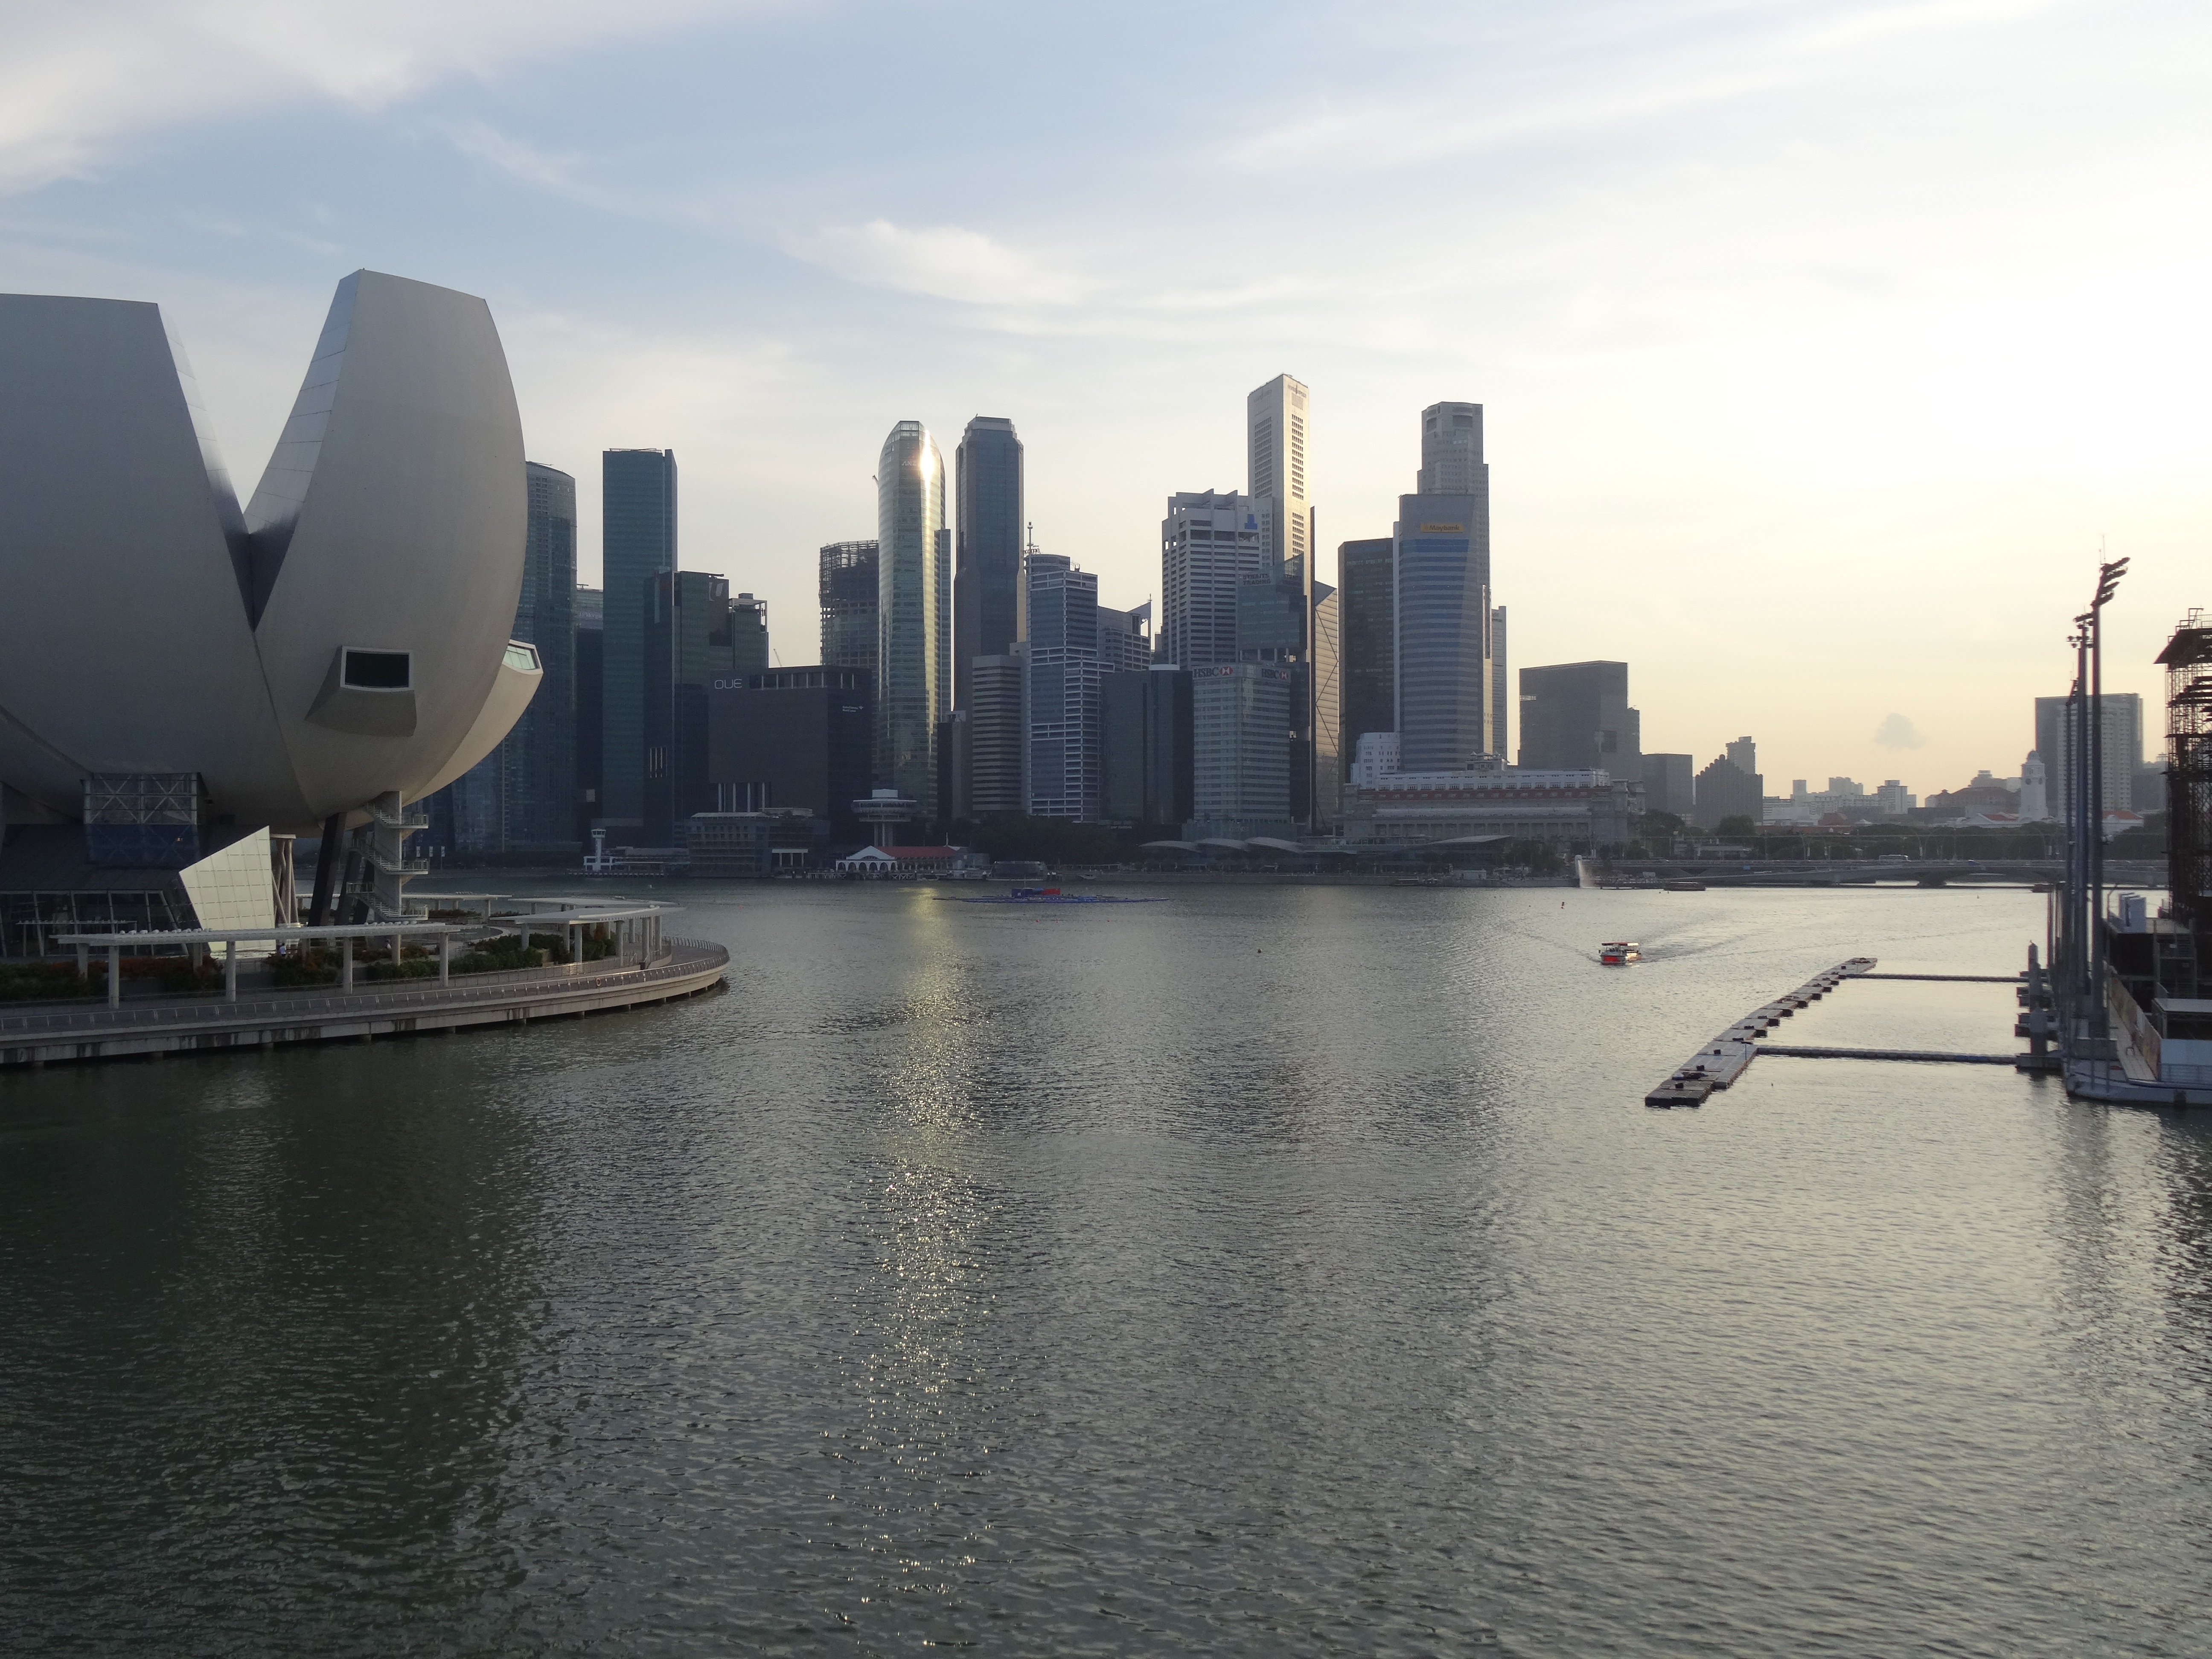
sea, horizon, dock, architecture, skyline, morning, city, skyscraper, pier, cityscape, downtown, dusk, evening, reflection, vehicle, bay, asia, landmark, harbor, waterway, singapore, city state, urban area, geographical feature, atmospheric phenomenon, human settlement, lotus building